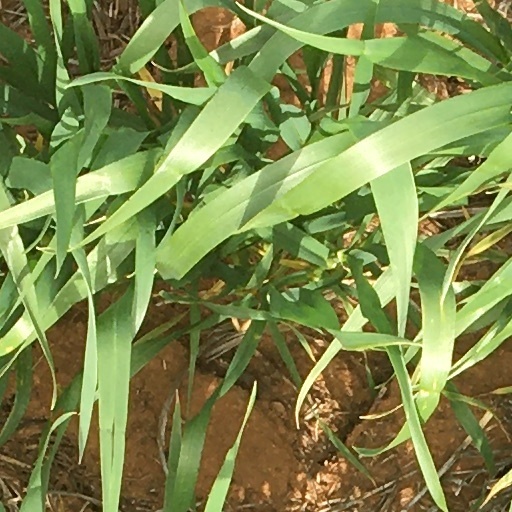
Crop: wheat